Jessie Boucherett

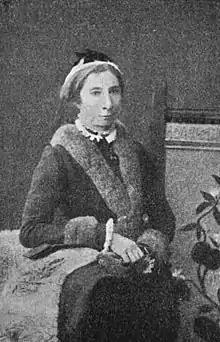
Boucherett, ca. 1860

(Emilia) Jessie Boucherett (November 1825 – 18 October 1905) was an English campaigner for women's rights.